Marco Rose

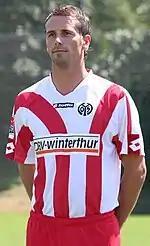
Rose playing for Mainz 05 in 2006

The defender started his career at Rotation Leipzig, then joined Lokomotive Leipzig, later renamed VfB Leipzig. Rose played ten games in the second flight for VfB. In 2000, Rose joined Hannover 96. When Hannover reached promotion to the Bundesliga in 2002, Rose went to Jürgen Klopp's Mainz 05 on loan. When Mainz won promotion to the Bundesliga, they signed Rose permanently. Rose retired after 199 games for Mainz's first and second team. He scored seven goals, three of them in the Bundesliga.